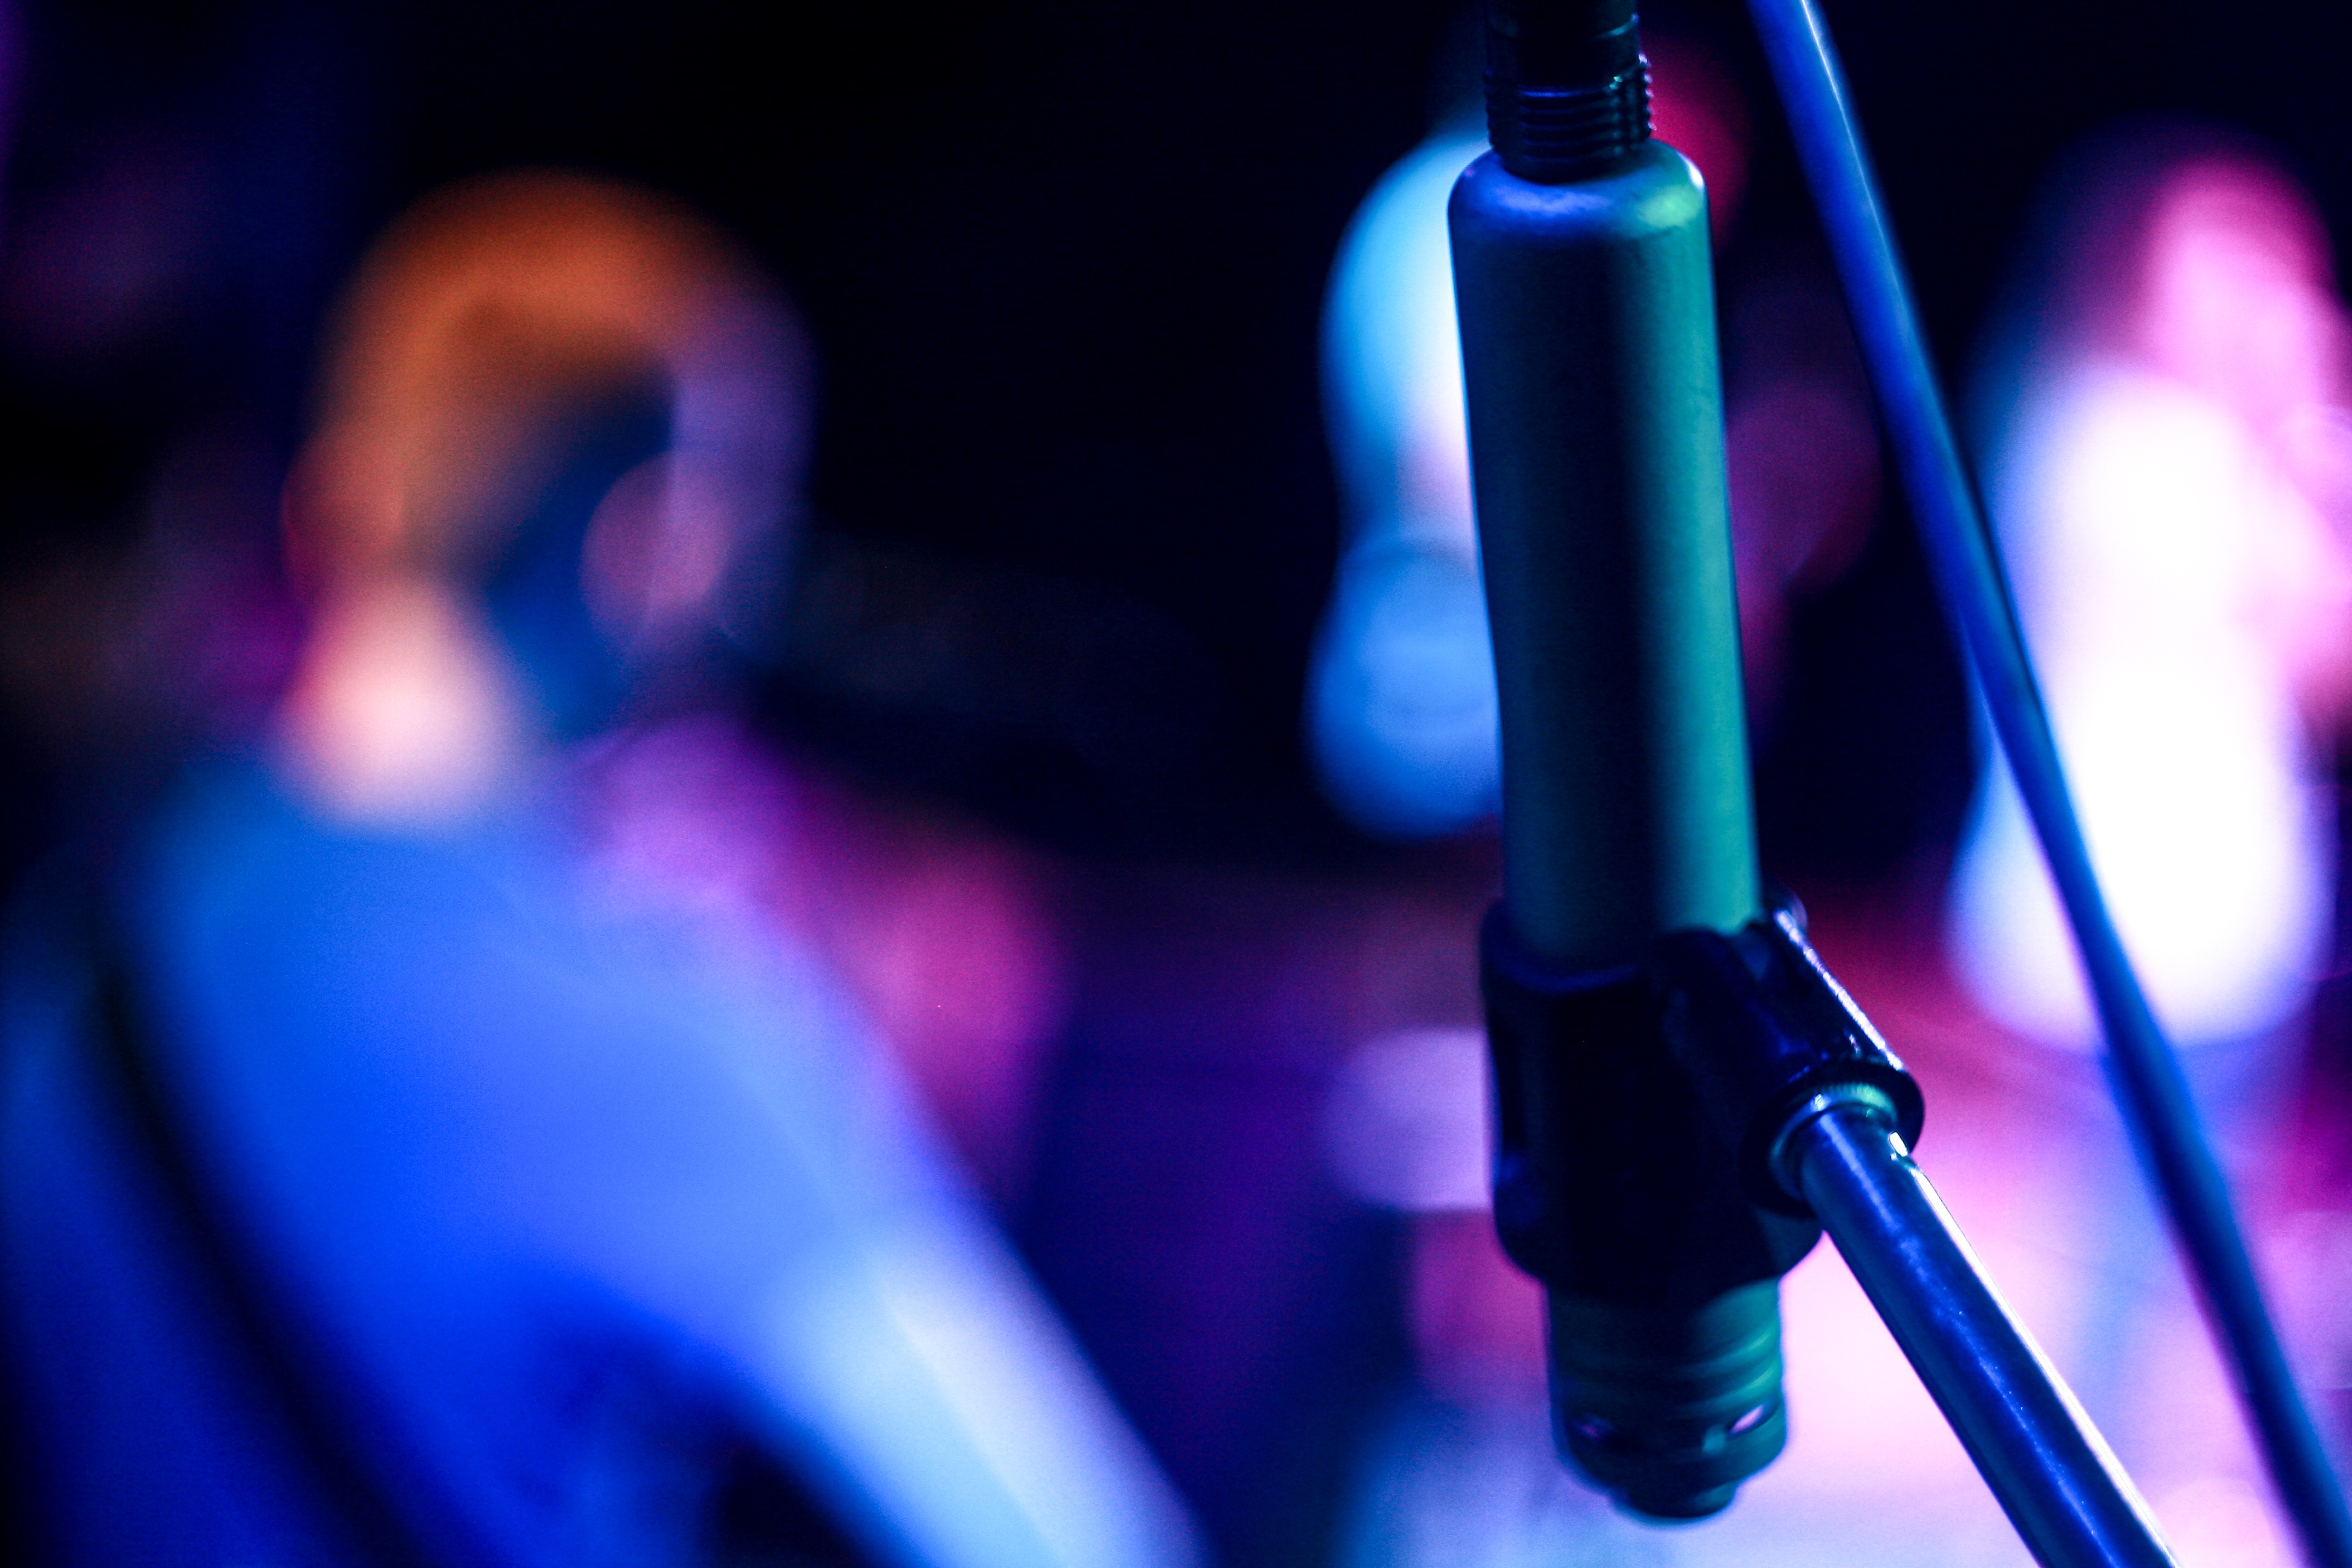
music, light, concert, color, blue, stage, performance, singing